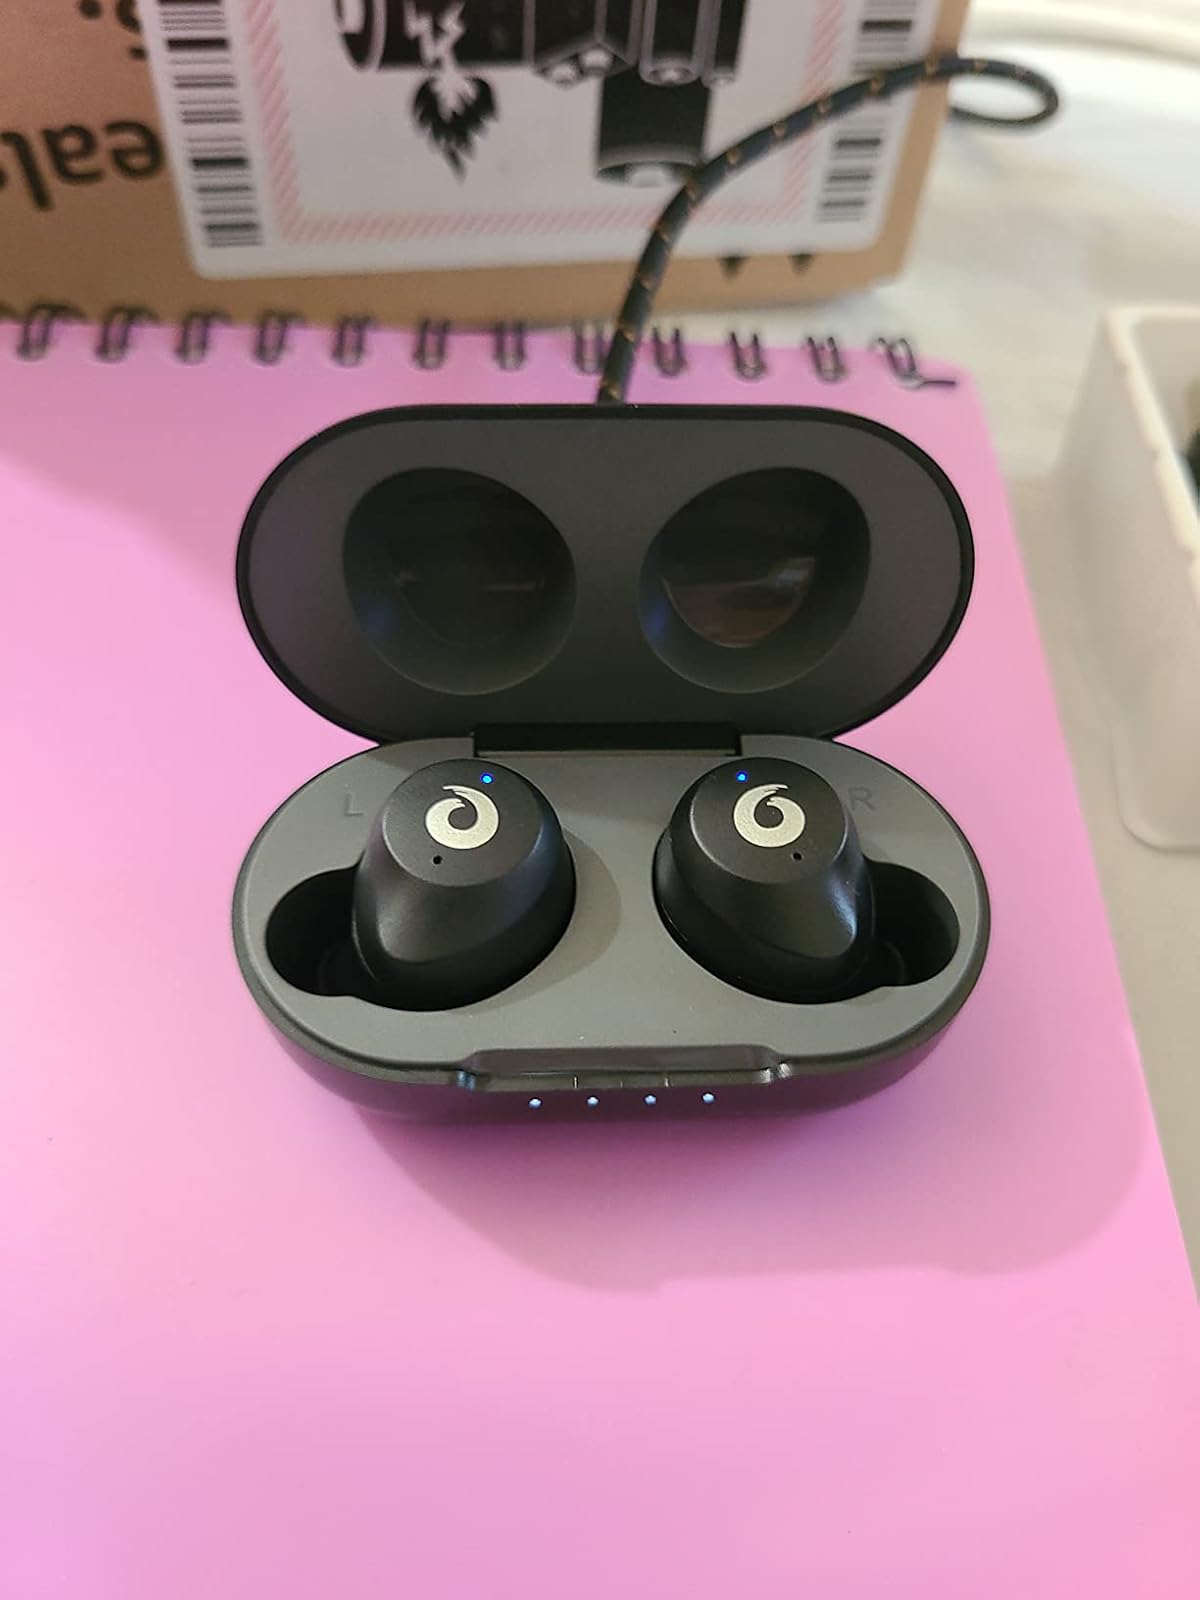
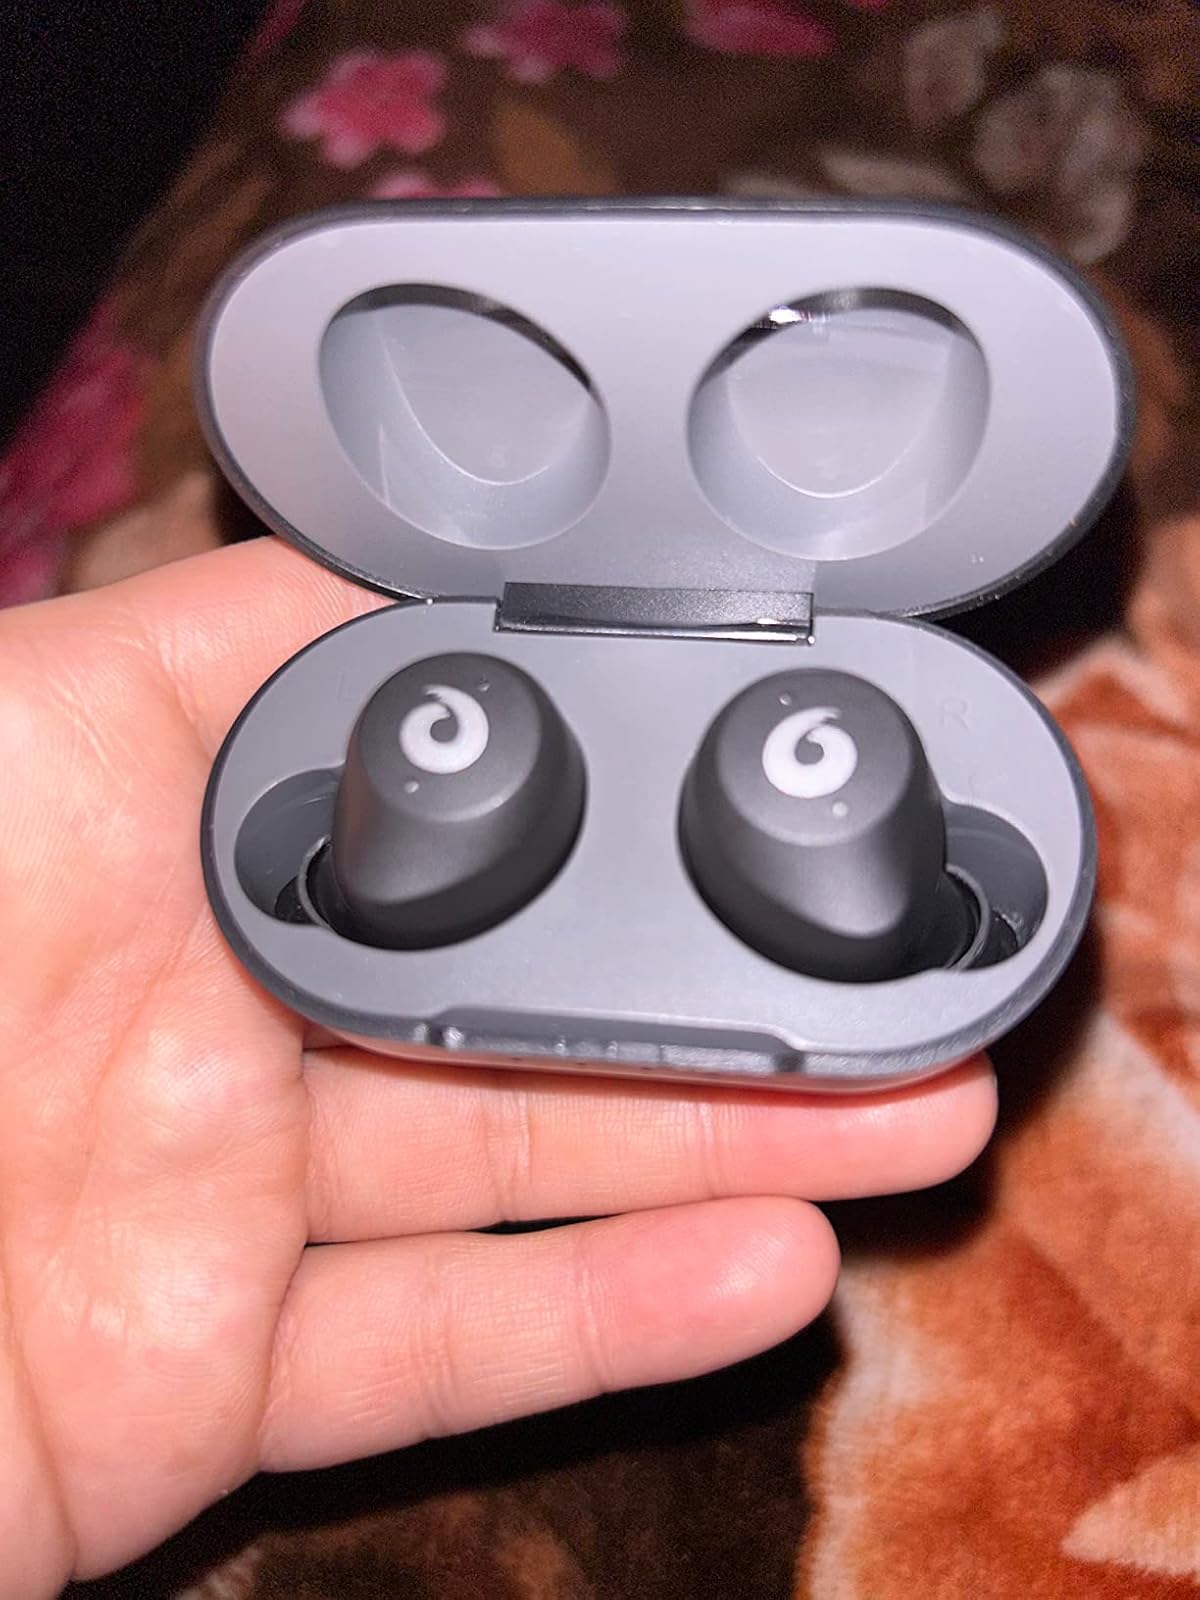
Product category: earbuds
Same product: yes